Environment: real
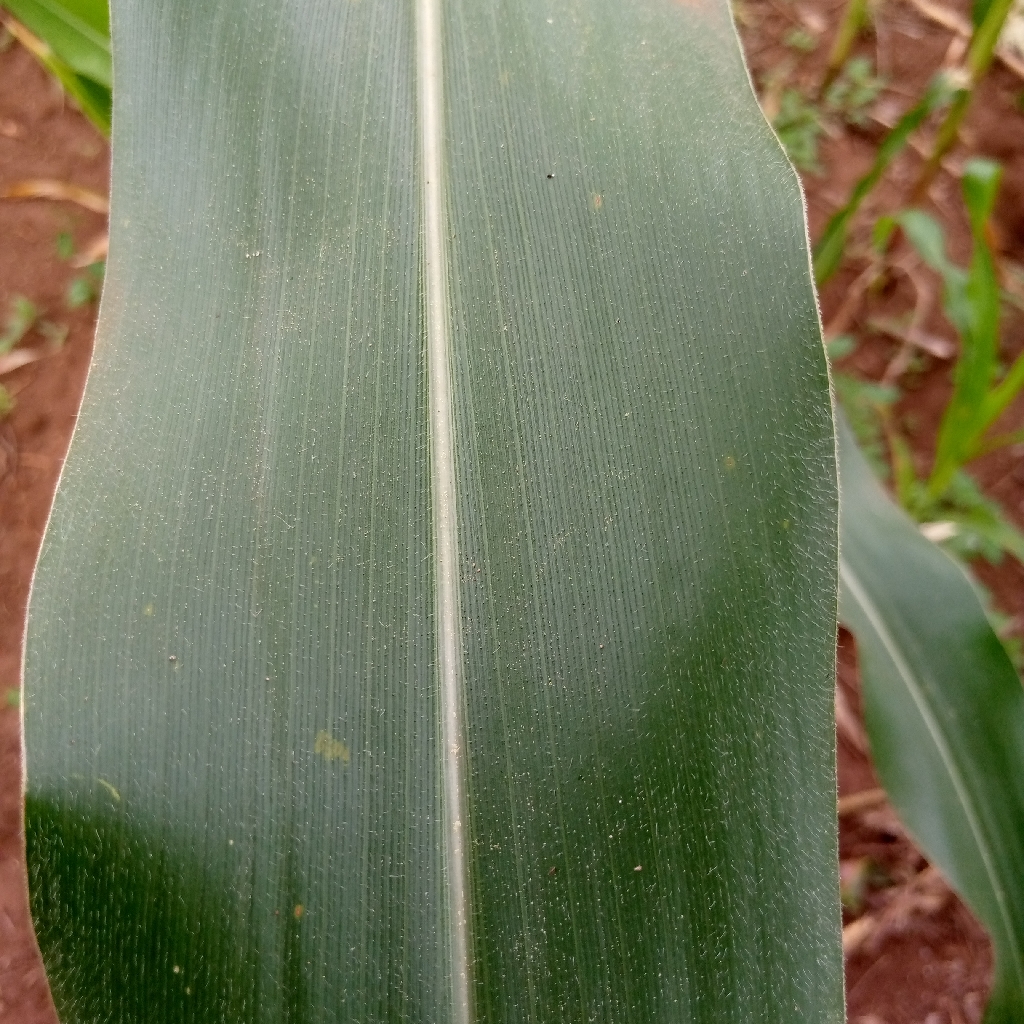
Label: healthy